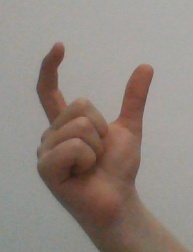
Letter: nun